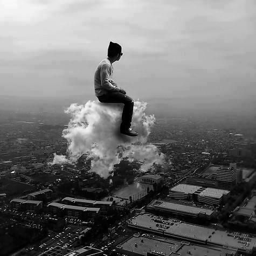
person riding a cloud over the city